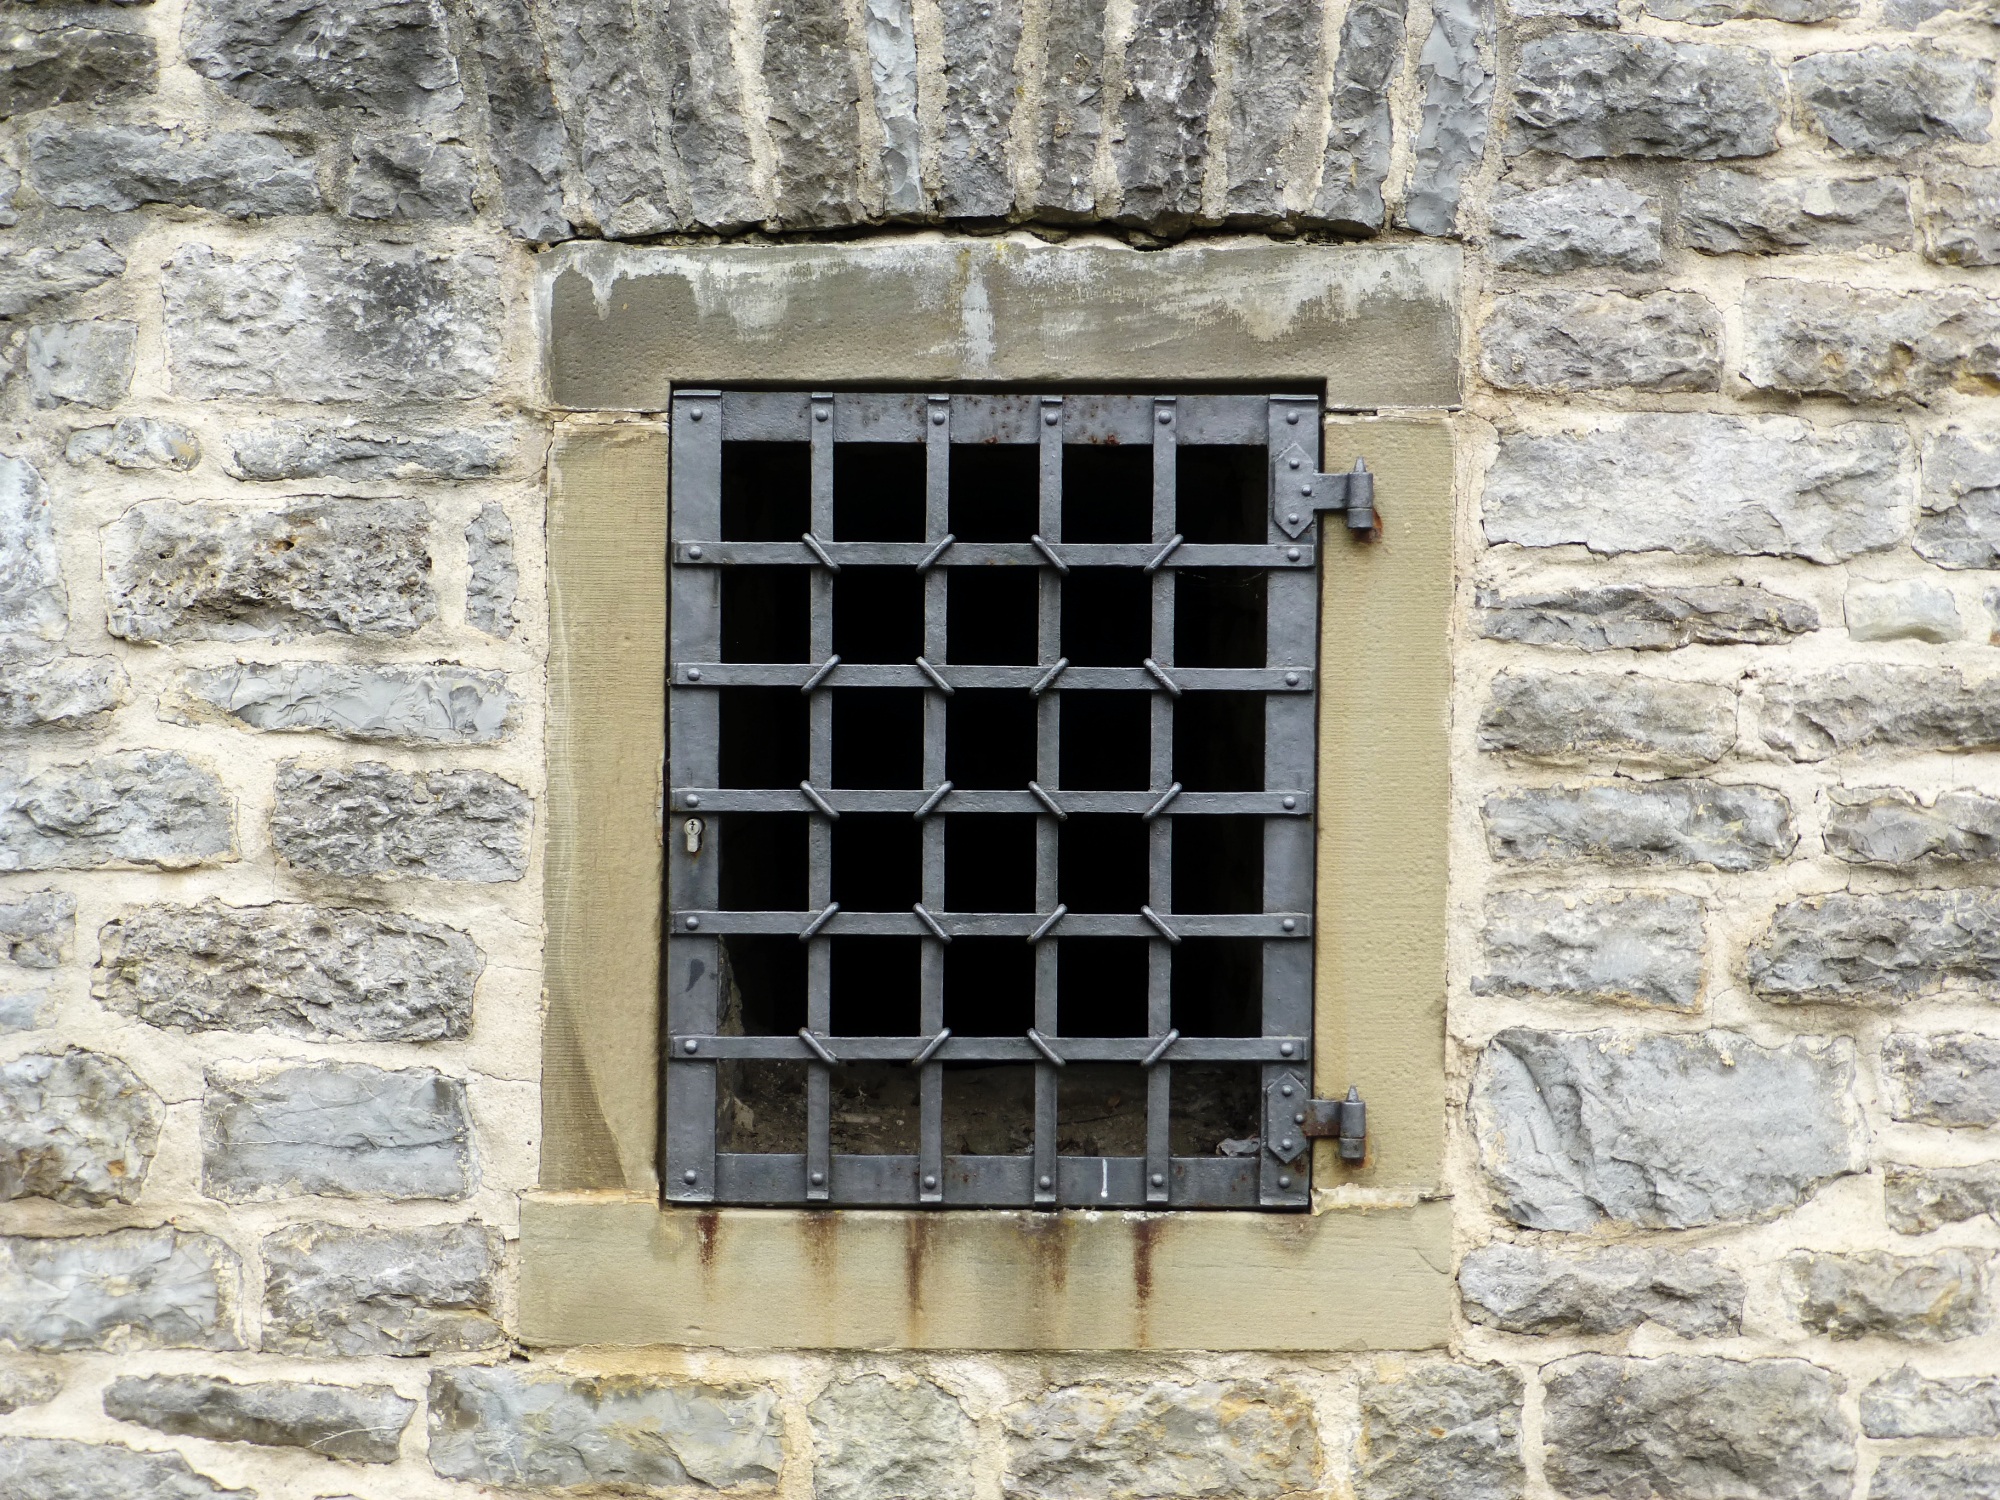
window, old, wall, castle, facade, brick, door, material, interior design, grid, brickwork, masonry, window grilles, sash window